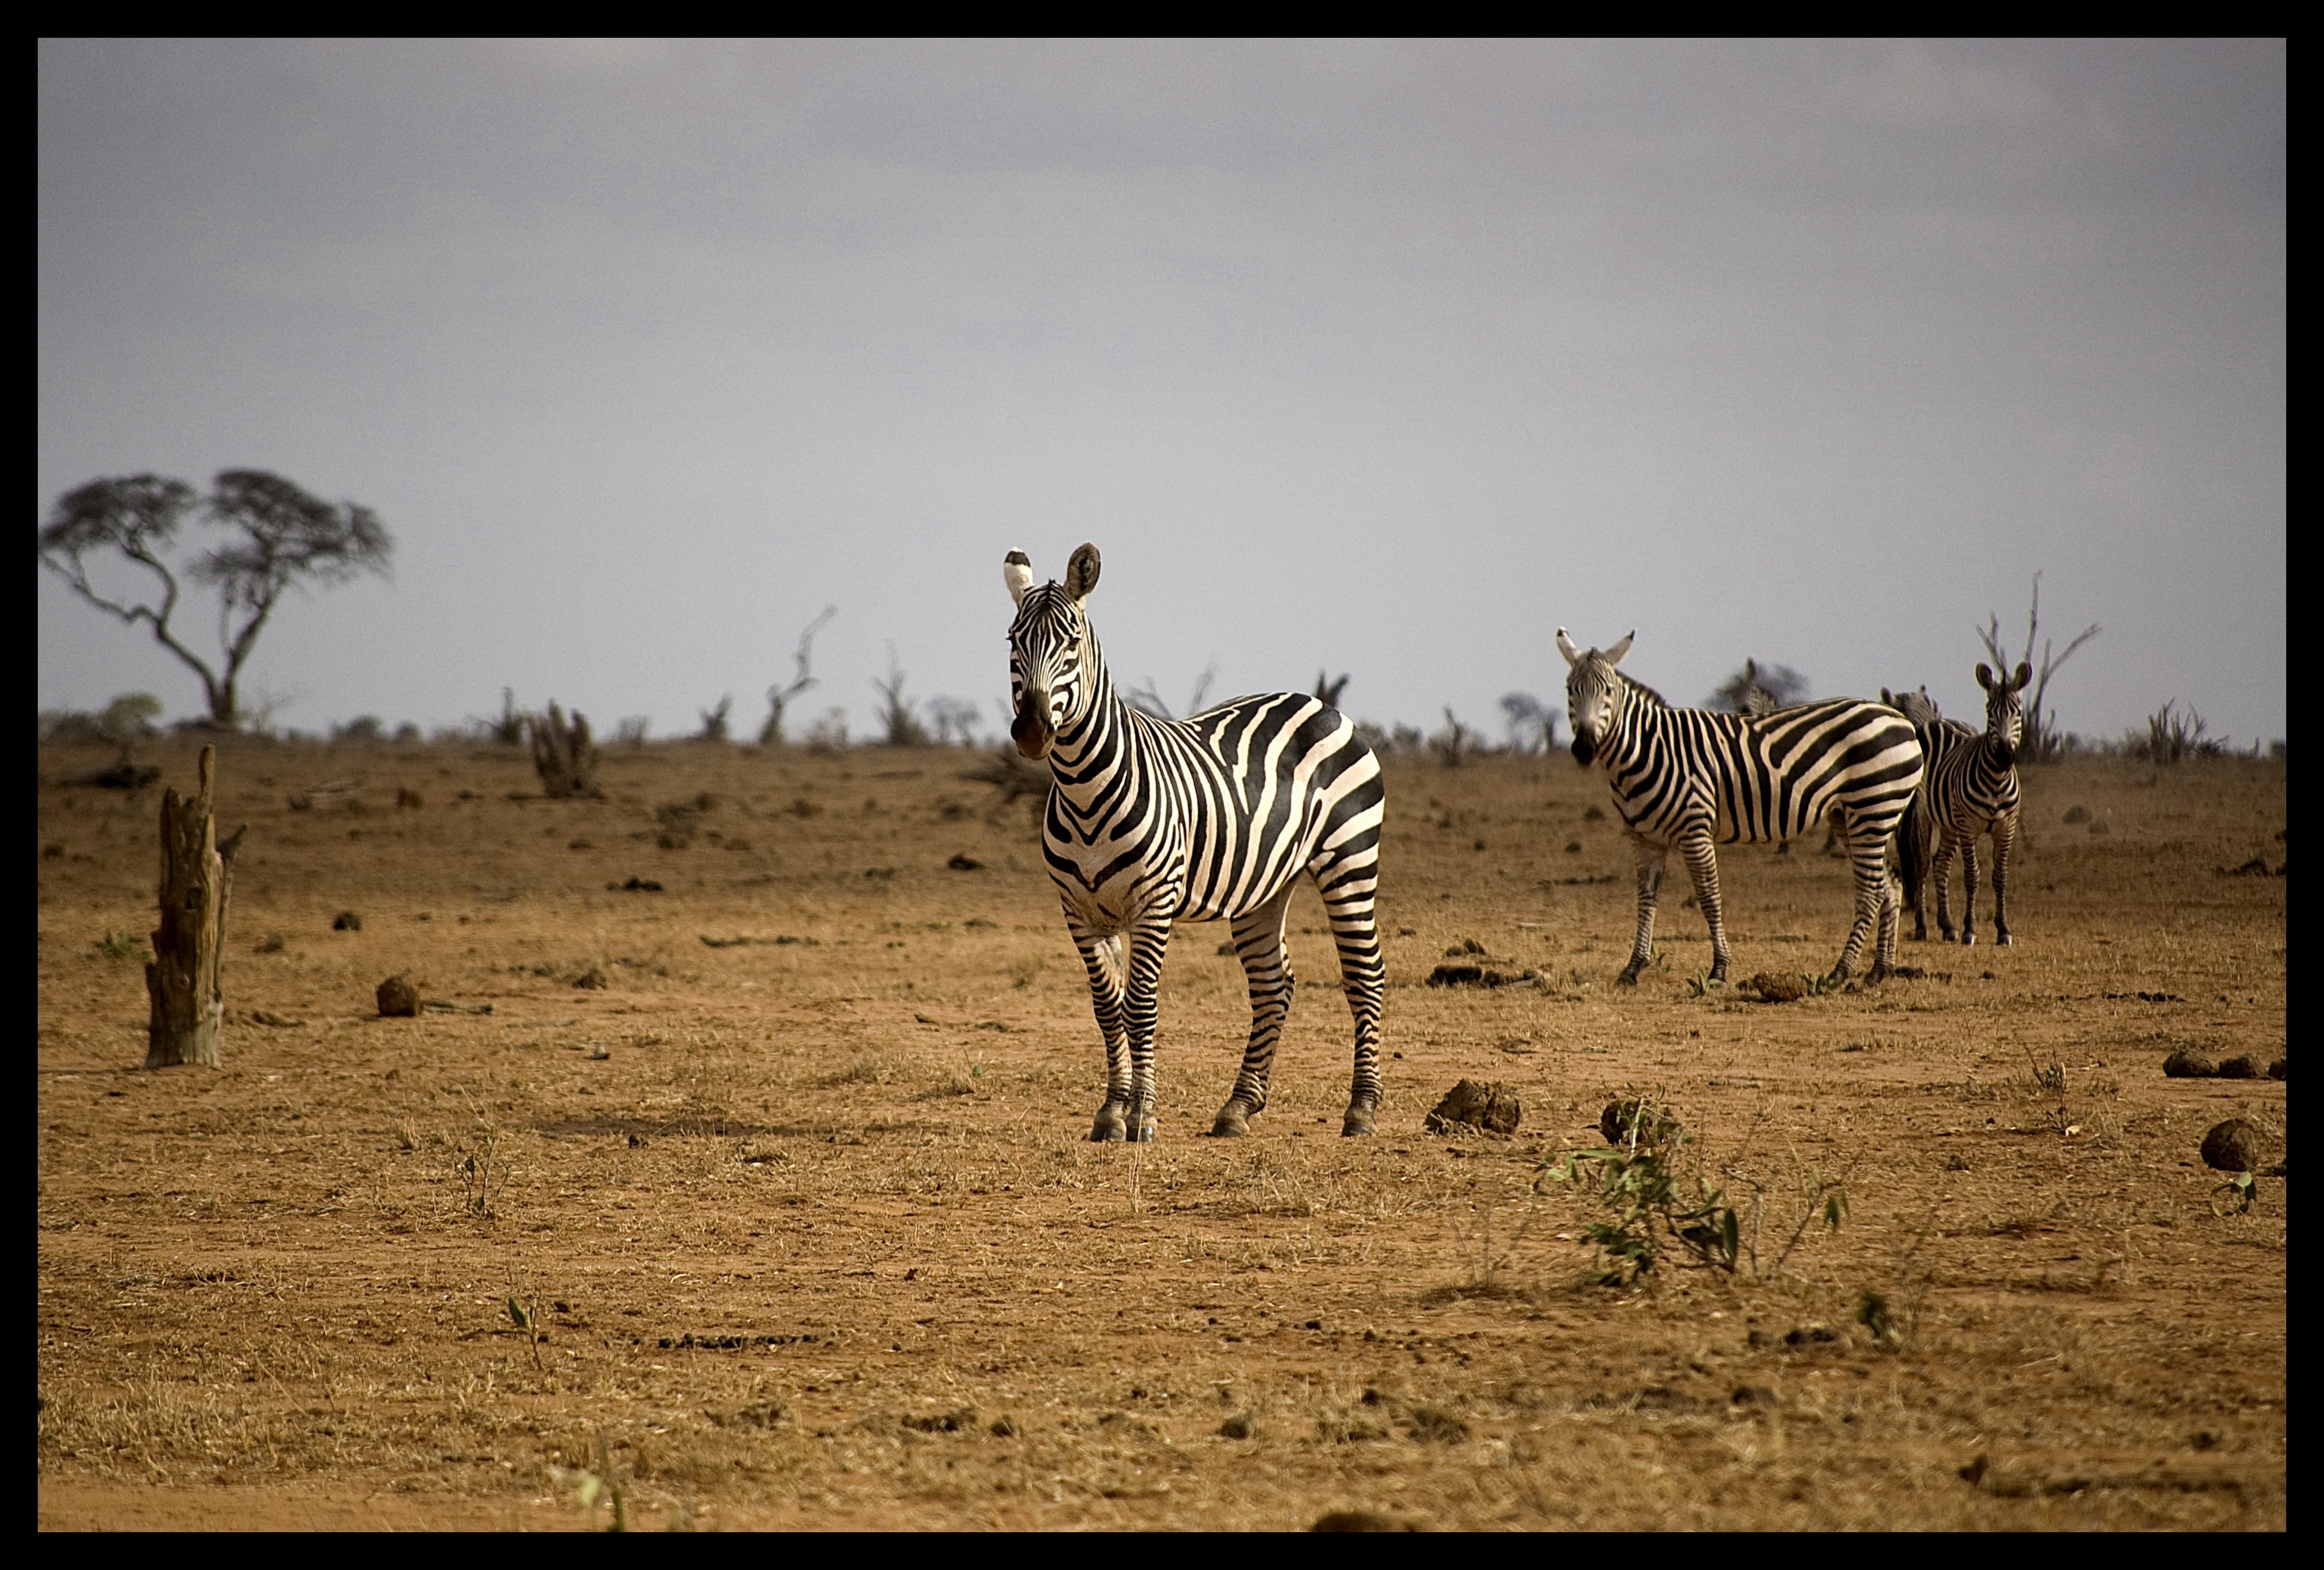
prairie, adventure, animal, wildlife, wild, africa, mammal, fauna, savanna, plain, zebra, striped, giraffe, grassland, safari, ecosystem, giraffidae